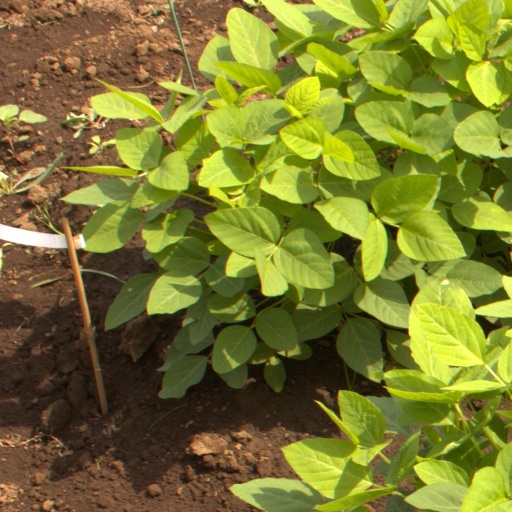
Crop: soybean